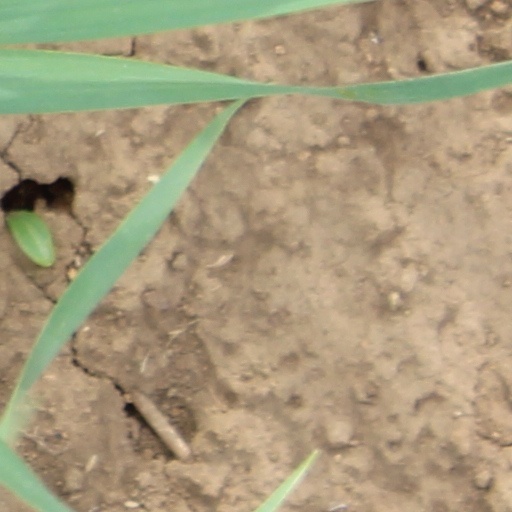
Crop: wheat